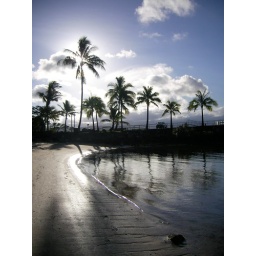
You're not allowed on this beach due to crocodiles. I laugh in the face of crocodiles.